Rumford Public Library

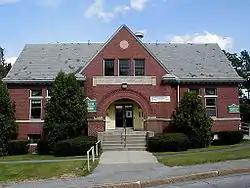

The Rumford Public Library is a library in Rumford, Maine. The building it is in was designed by Maine architect John Calvin Stevens and was built with a funding grant from Andrew Carnegie in 1903. The architecturally distinguished building was listed on the National Register of Historic Places in 1989.